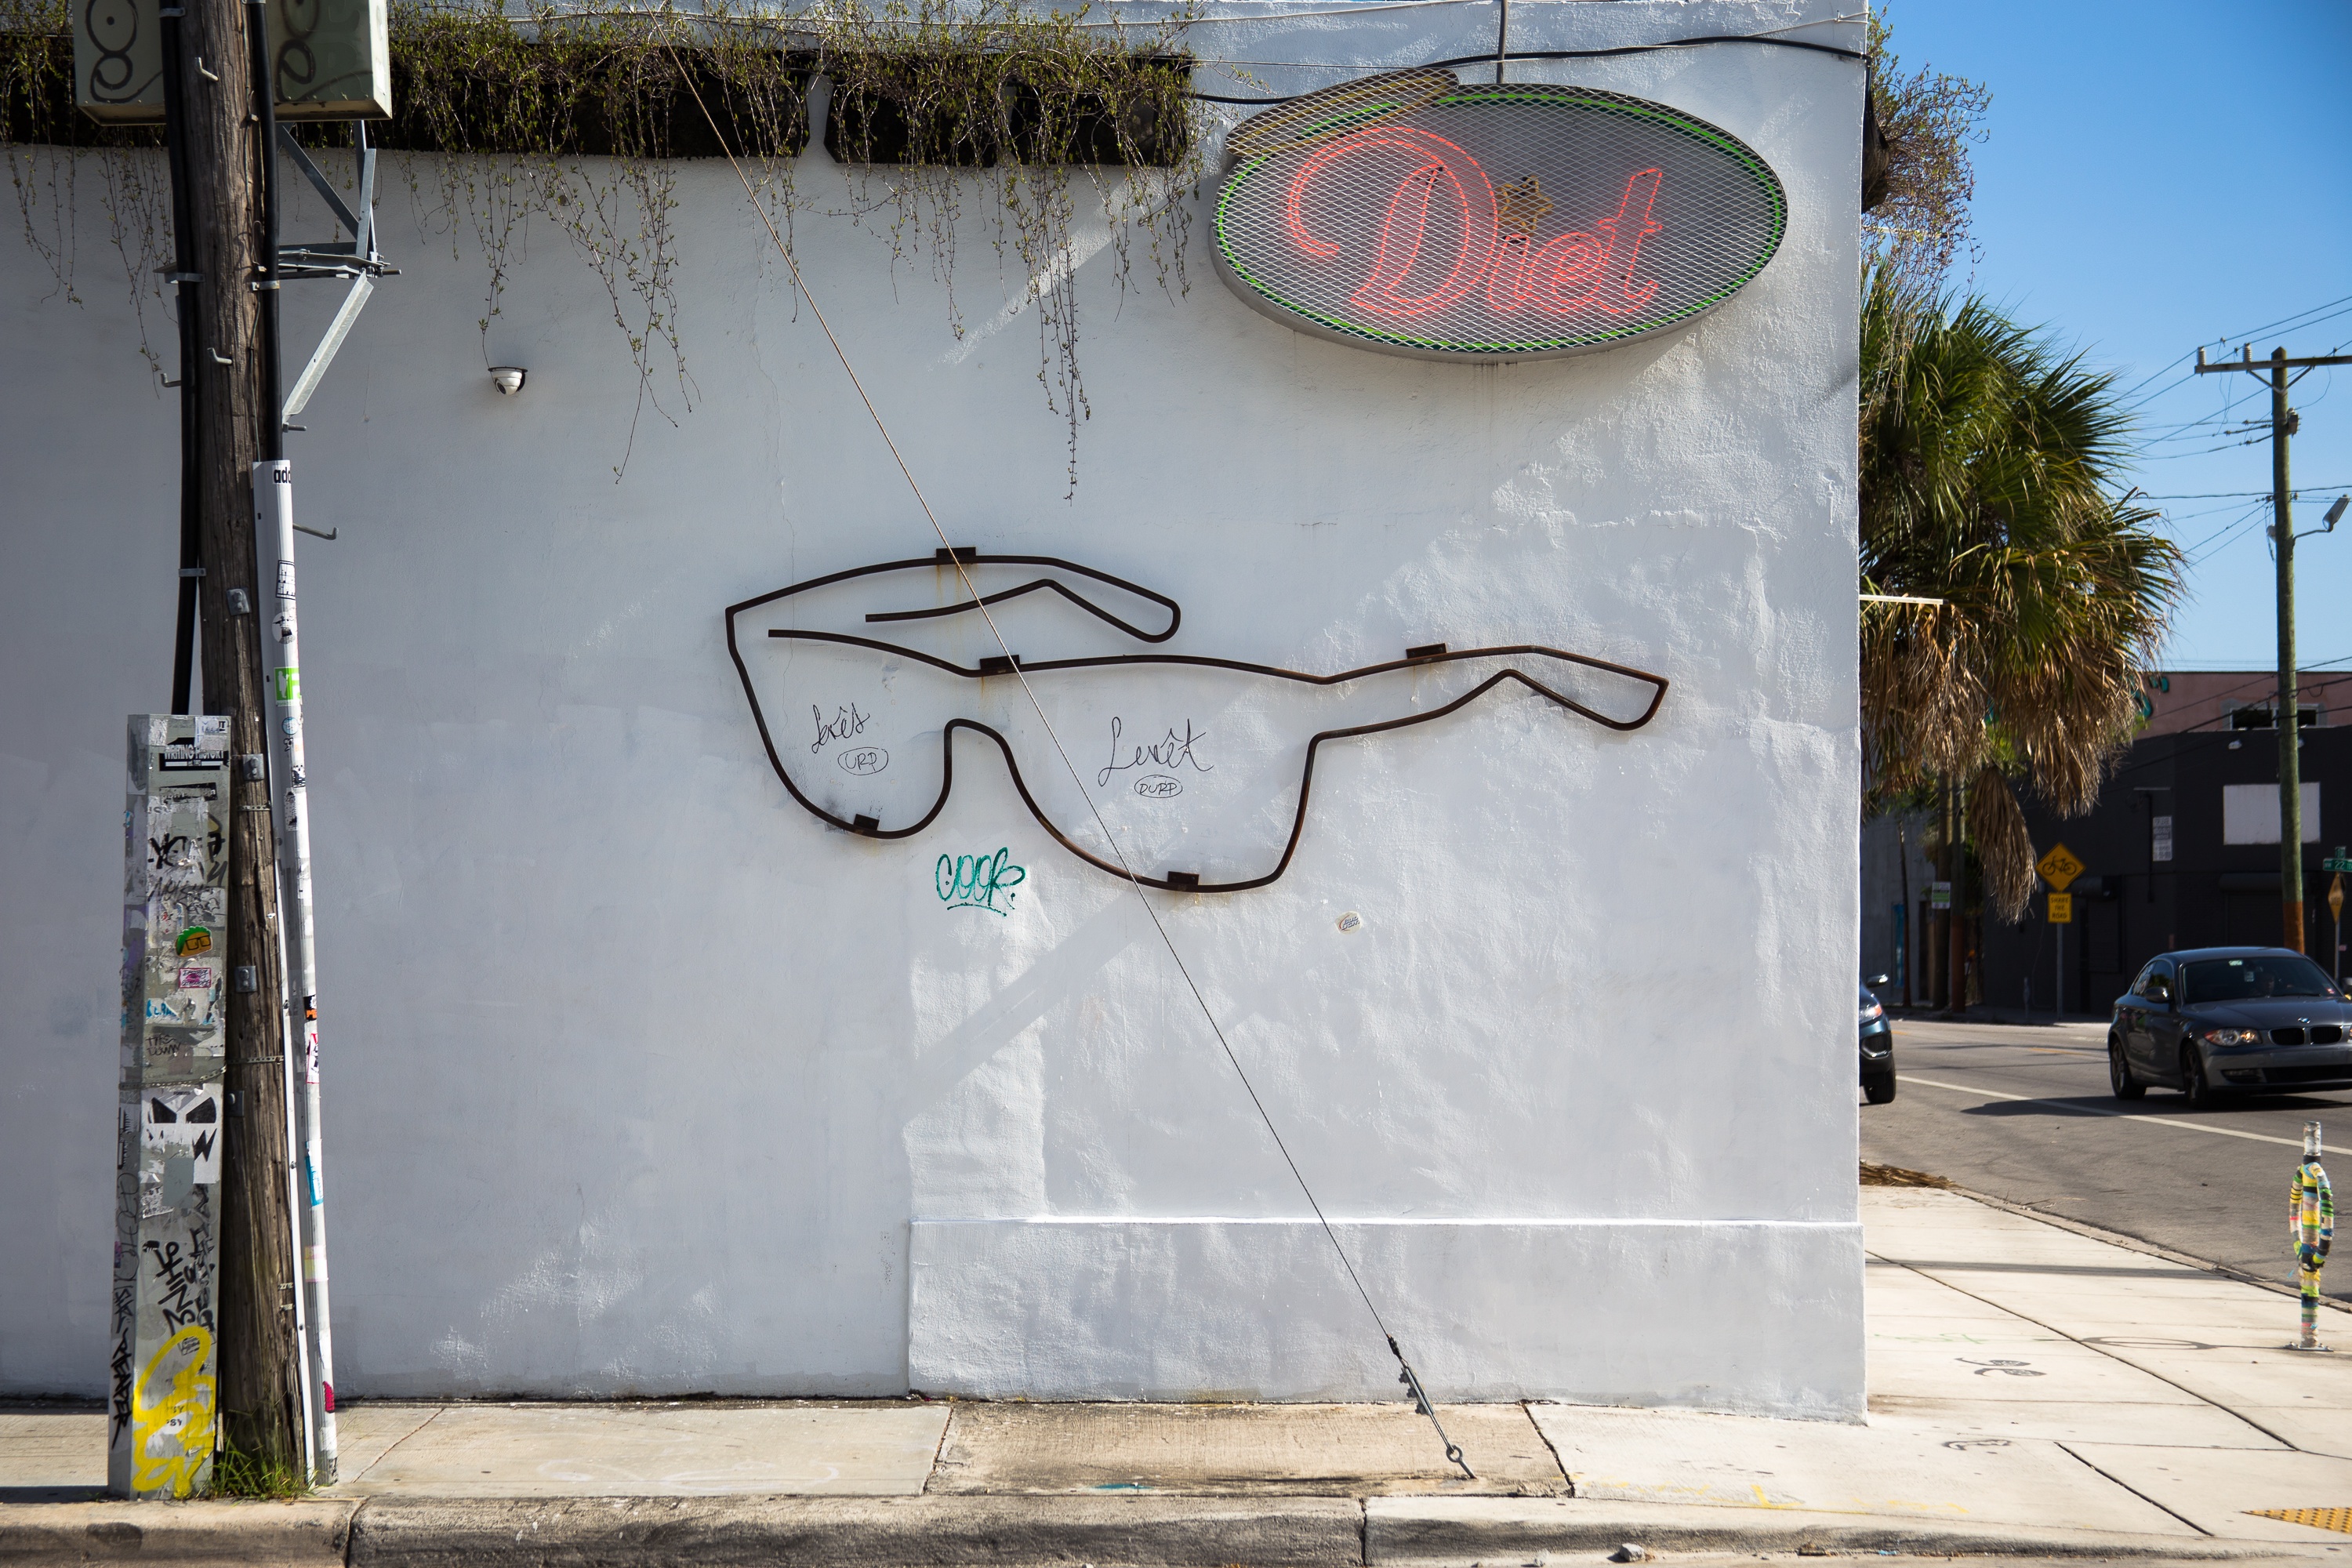
road, street, wall, graffiti, street art, art, urban area